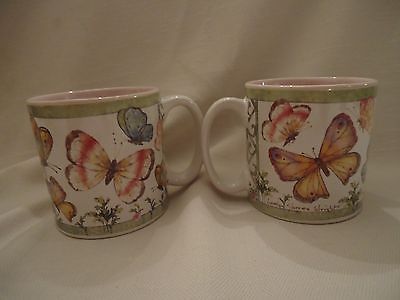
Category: mug